Saint Paul Central High School

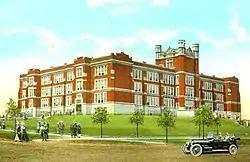
Saint Paul Central High School, Marshall Ave and Lexington Parkway, 1912–1980

A new school, designed by Clarence H. Johnston Sr., was built in 1912 on the corner of Marshall Avenue and Lexington Parkway, and was attempted to be renamed Lexington High School; alumni, however, wanted to keep the moniker Central High School. A compromise was reached when the Minuteman was adopted as a logo and mascot. In other words, the name of the school was retained, but for those who wanted the school to be named "Lexington," its logo and mascot were named after the colonial militia men of 1775 at Lexington, Massachusetts, who fought against the British in the first skirmishes of the War of Independence, and were required to be ready at a minute's notice. The adjacent stadium was built in the early 1940s by the WPA (Works Progress Administration), as denoted by a plaque on the brick facade of the stands. It was renamed James Griffin Stadium in 1998.